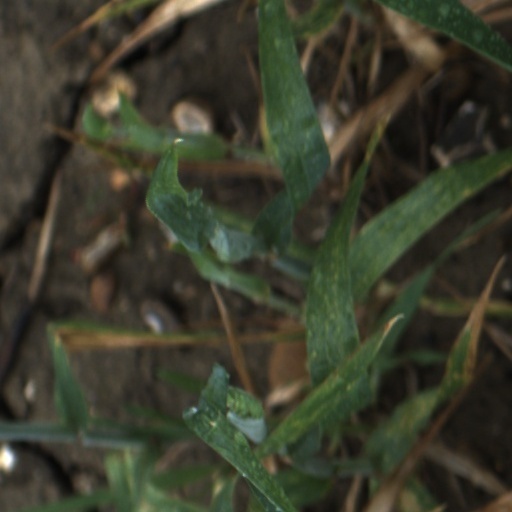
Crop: wheat